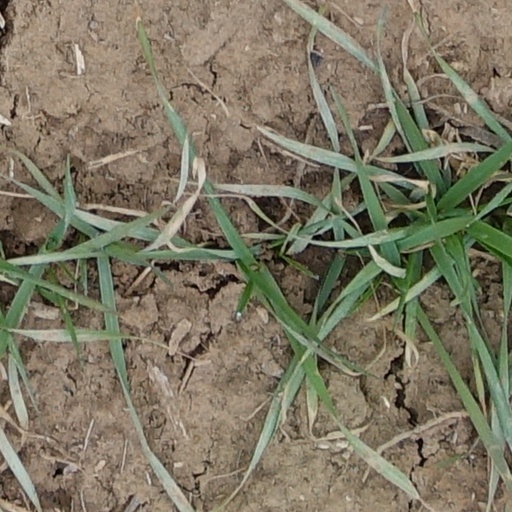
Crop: wheat